Hannah Simone

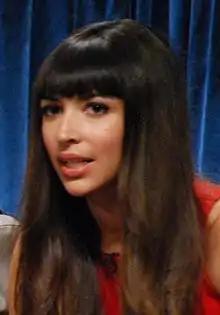
Simone in March 2012

Hannah Simone (born 3 August 1980) is a British and Canadian actress. She portrayed Cece Parikh on the Fox sitcom "New Girl".